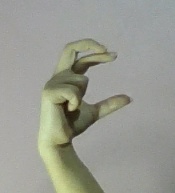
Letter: thal